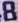
Number: 8